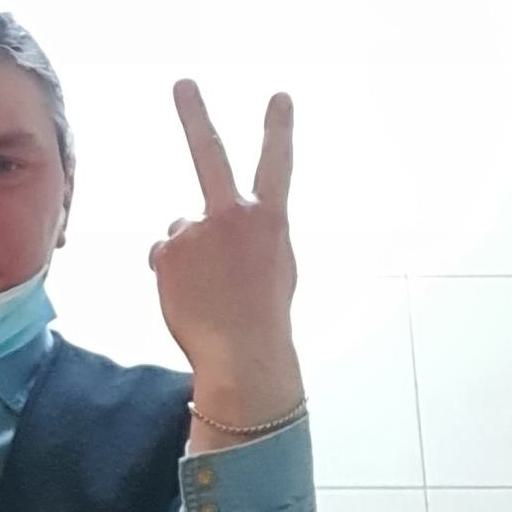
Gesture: peace_inverted